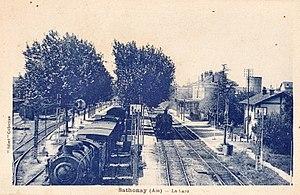
Carte postale ancienne éditée par Thiriat et Bazuyau :SATHONAY - La Gare
La gare de Sathonay - Rillieux est une gare ferroviaire française des lignes de Lyon-Saint-Clair à Bourg-en-Bresse et de Lyon-Croix-Rousse à Trévoux, située sur le territoire des communes de Sathonay-Camp et de Rillieux-la-Pape, dans la métropole de Lyon, en région Auvergne-Rhône-Alpes.